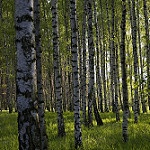
Label: forest